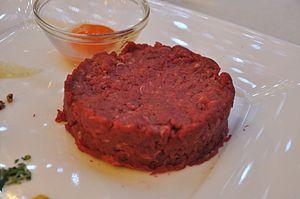
Le steak tartare ou tartare est une recette à base de viande de bœuf ou de viande de cheval crue, généralement hachée gros, ou coupée en petits cubes au couteau.